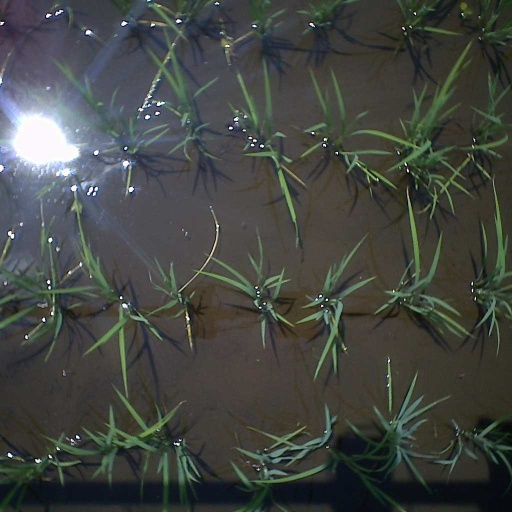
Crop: rice